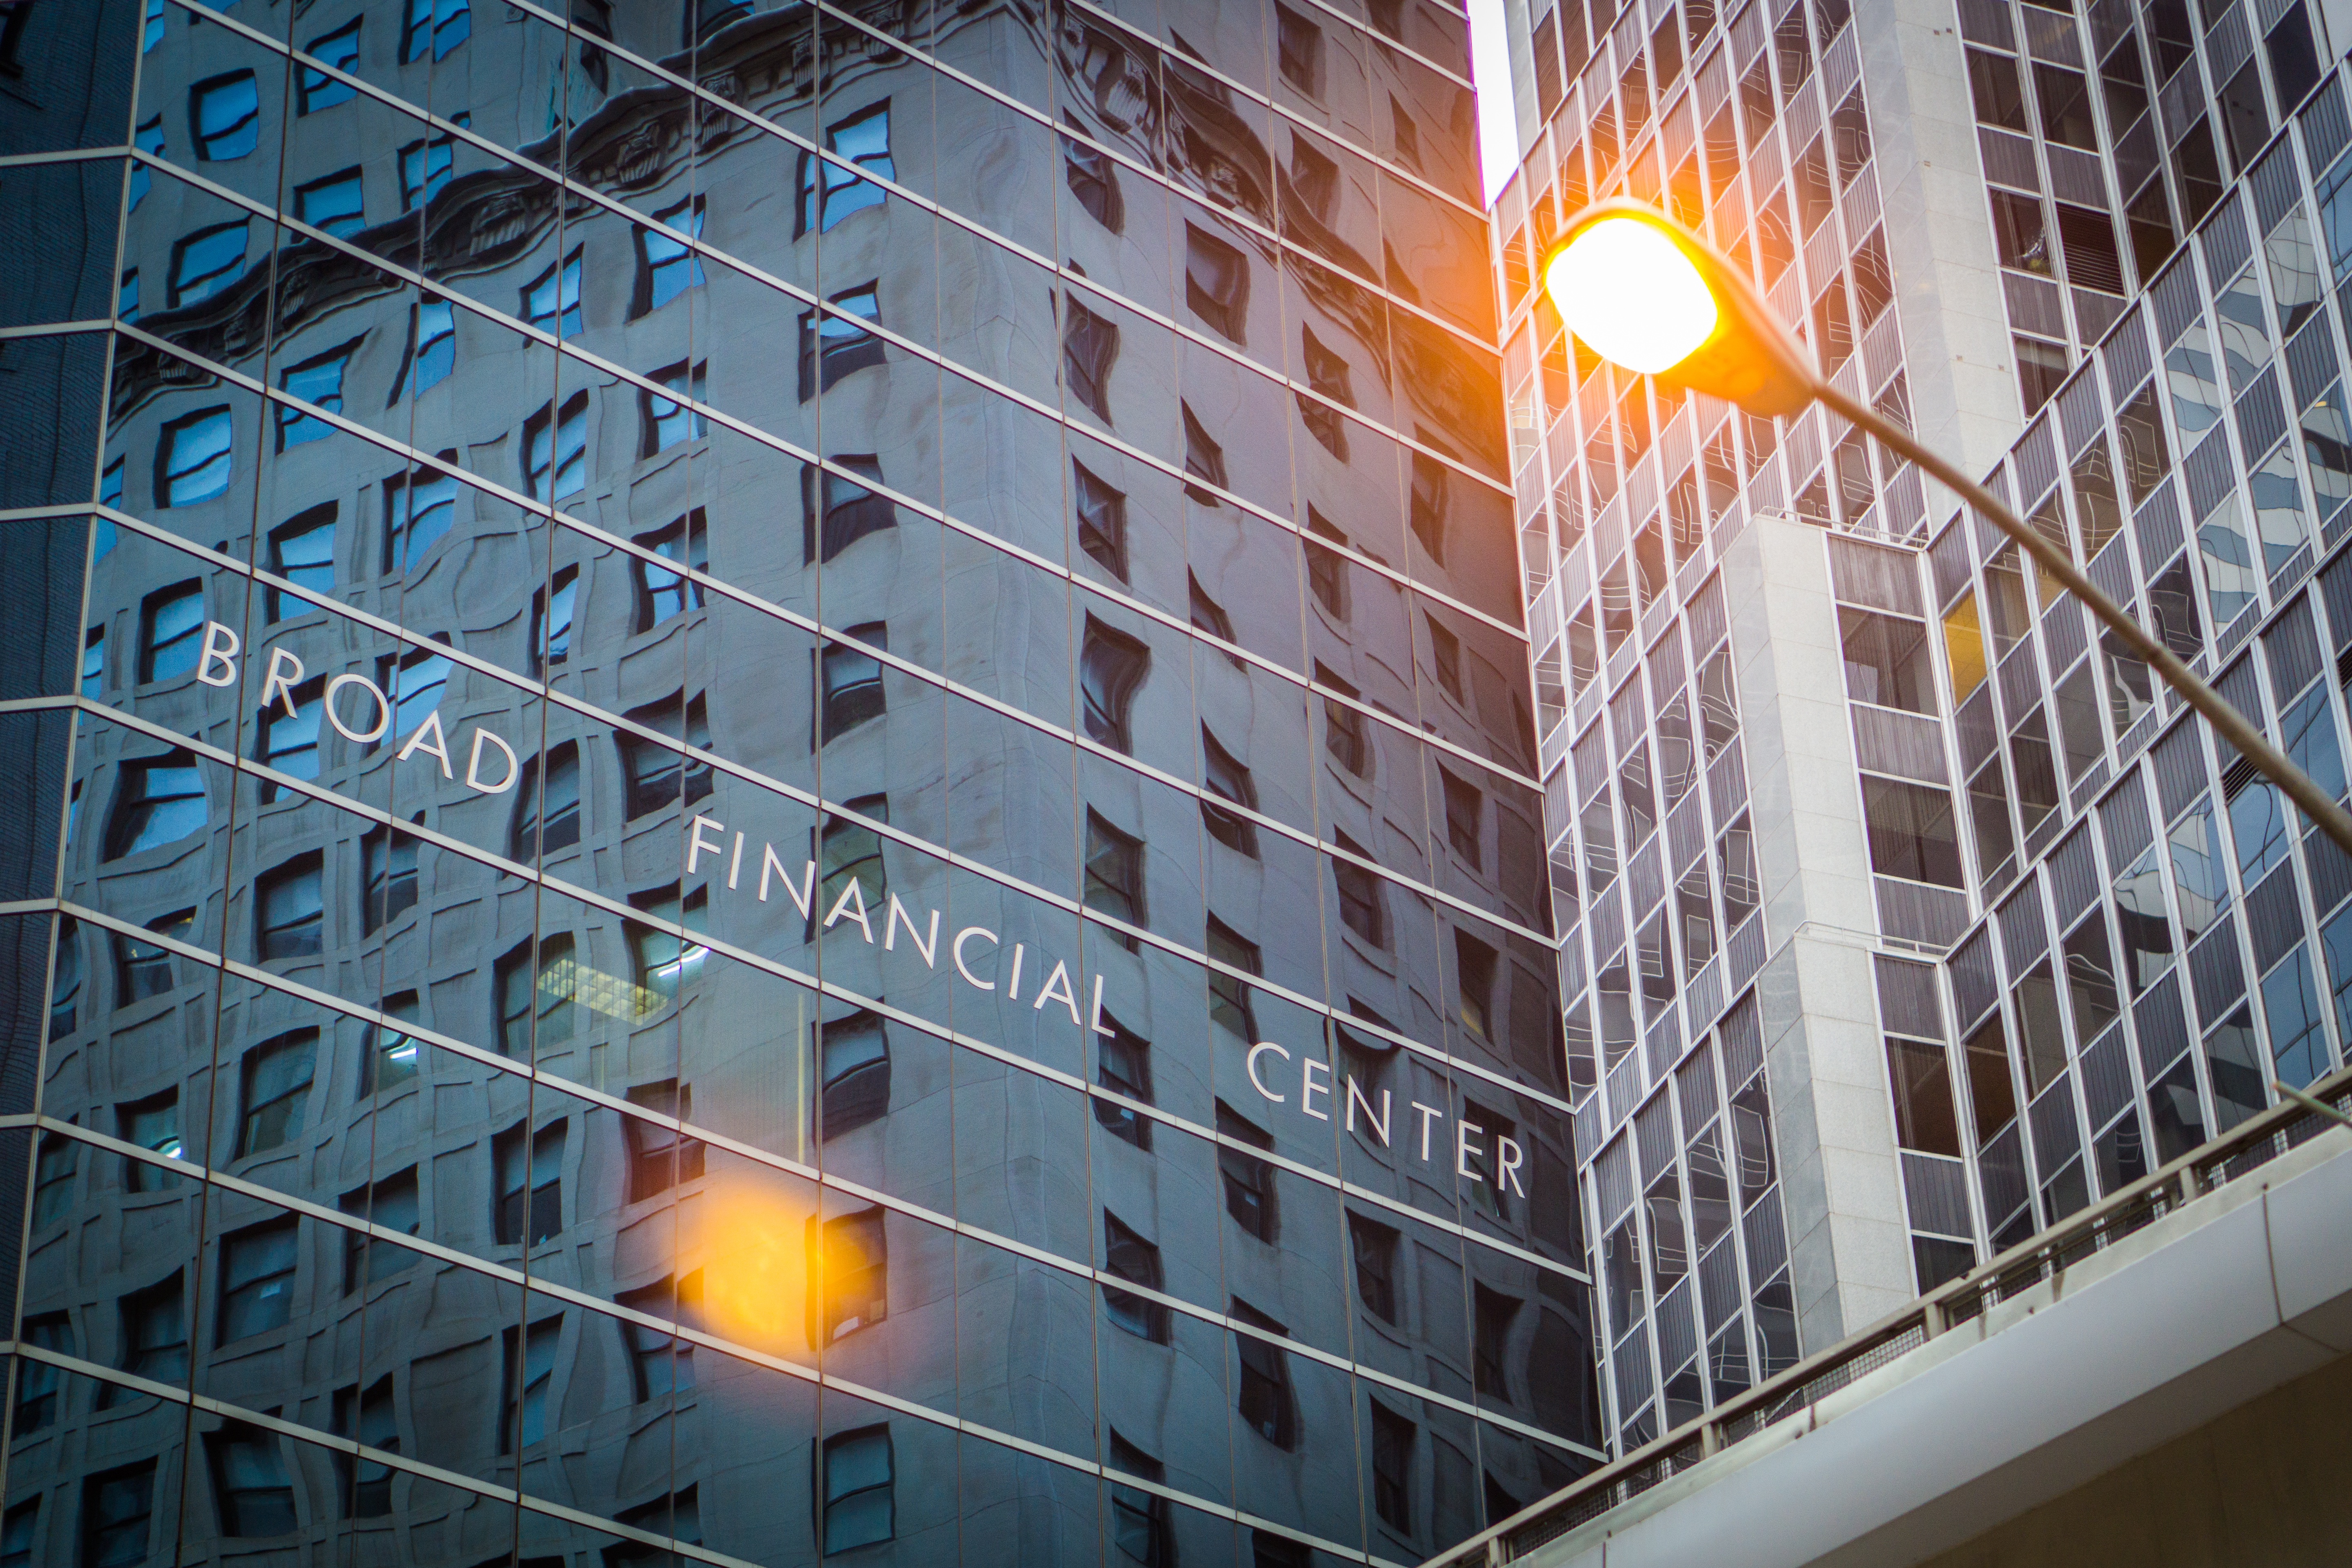
light, architecture, sunlight, window, glass, skyscraper, reflection, color, facade, lighting, tower block, interior design, symmetry, window covering